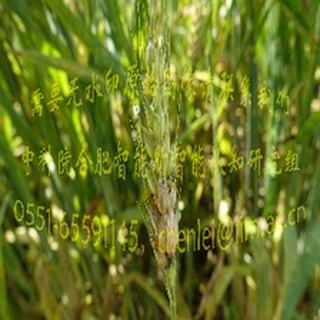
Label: wheat_fusarium_head_blight